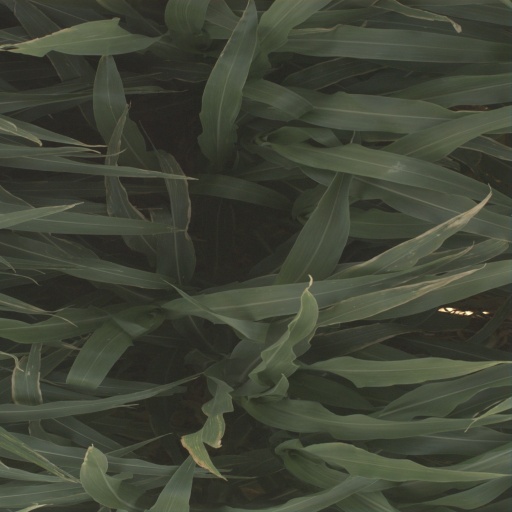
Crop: sorghum